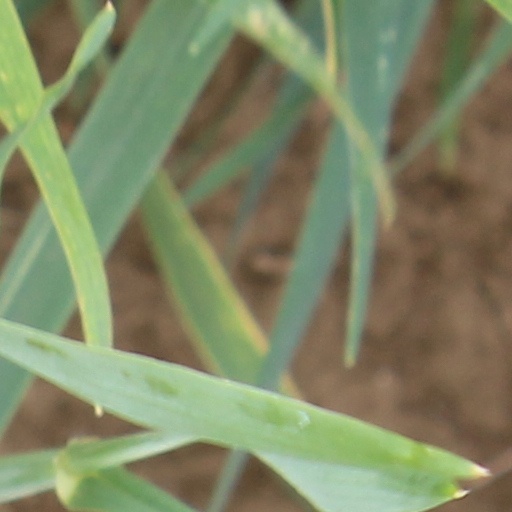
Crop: wheat